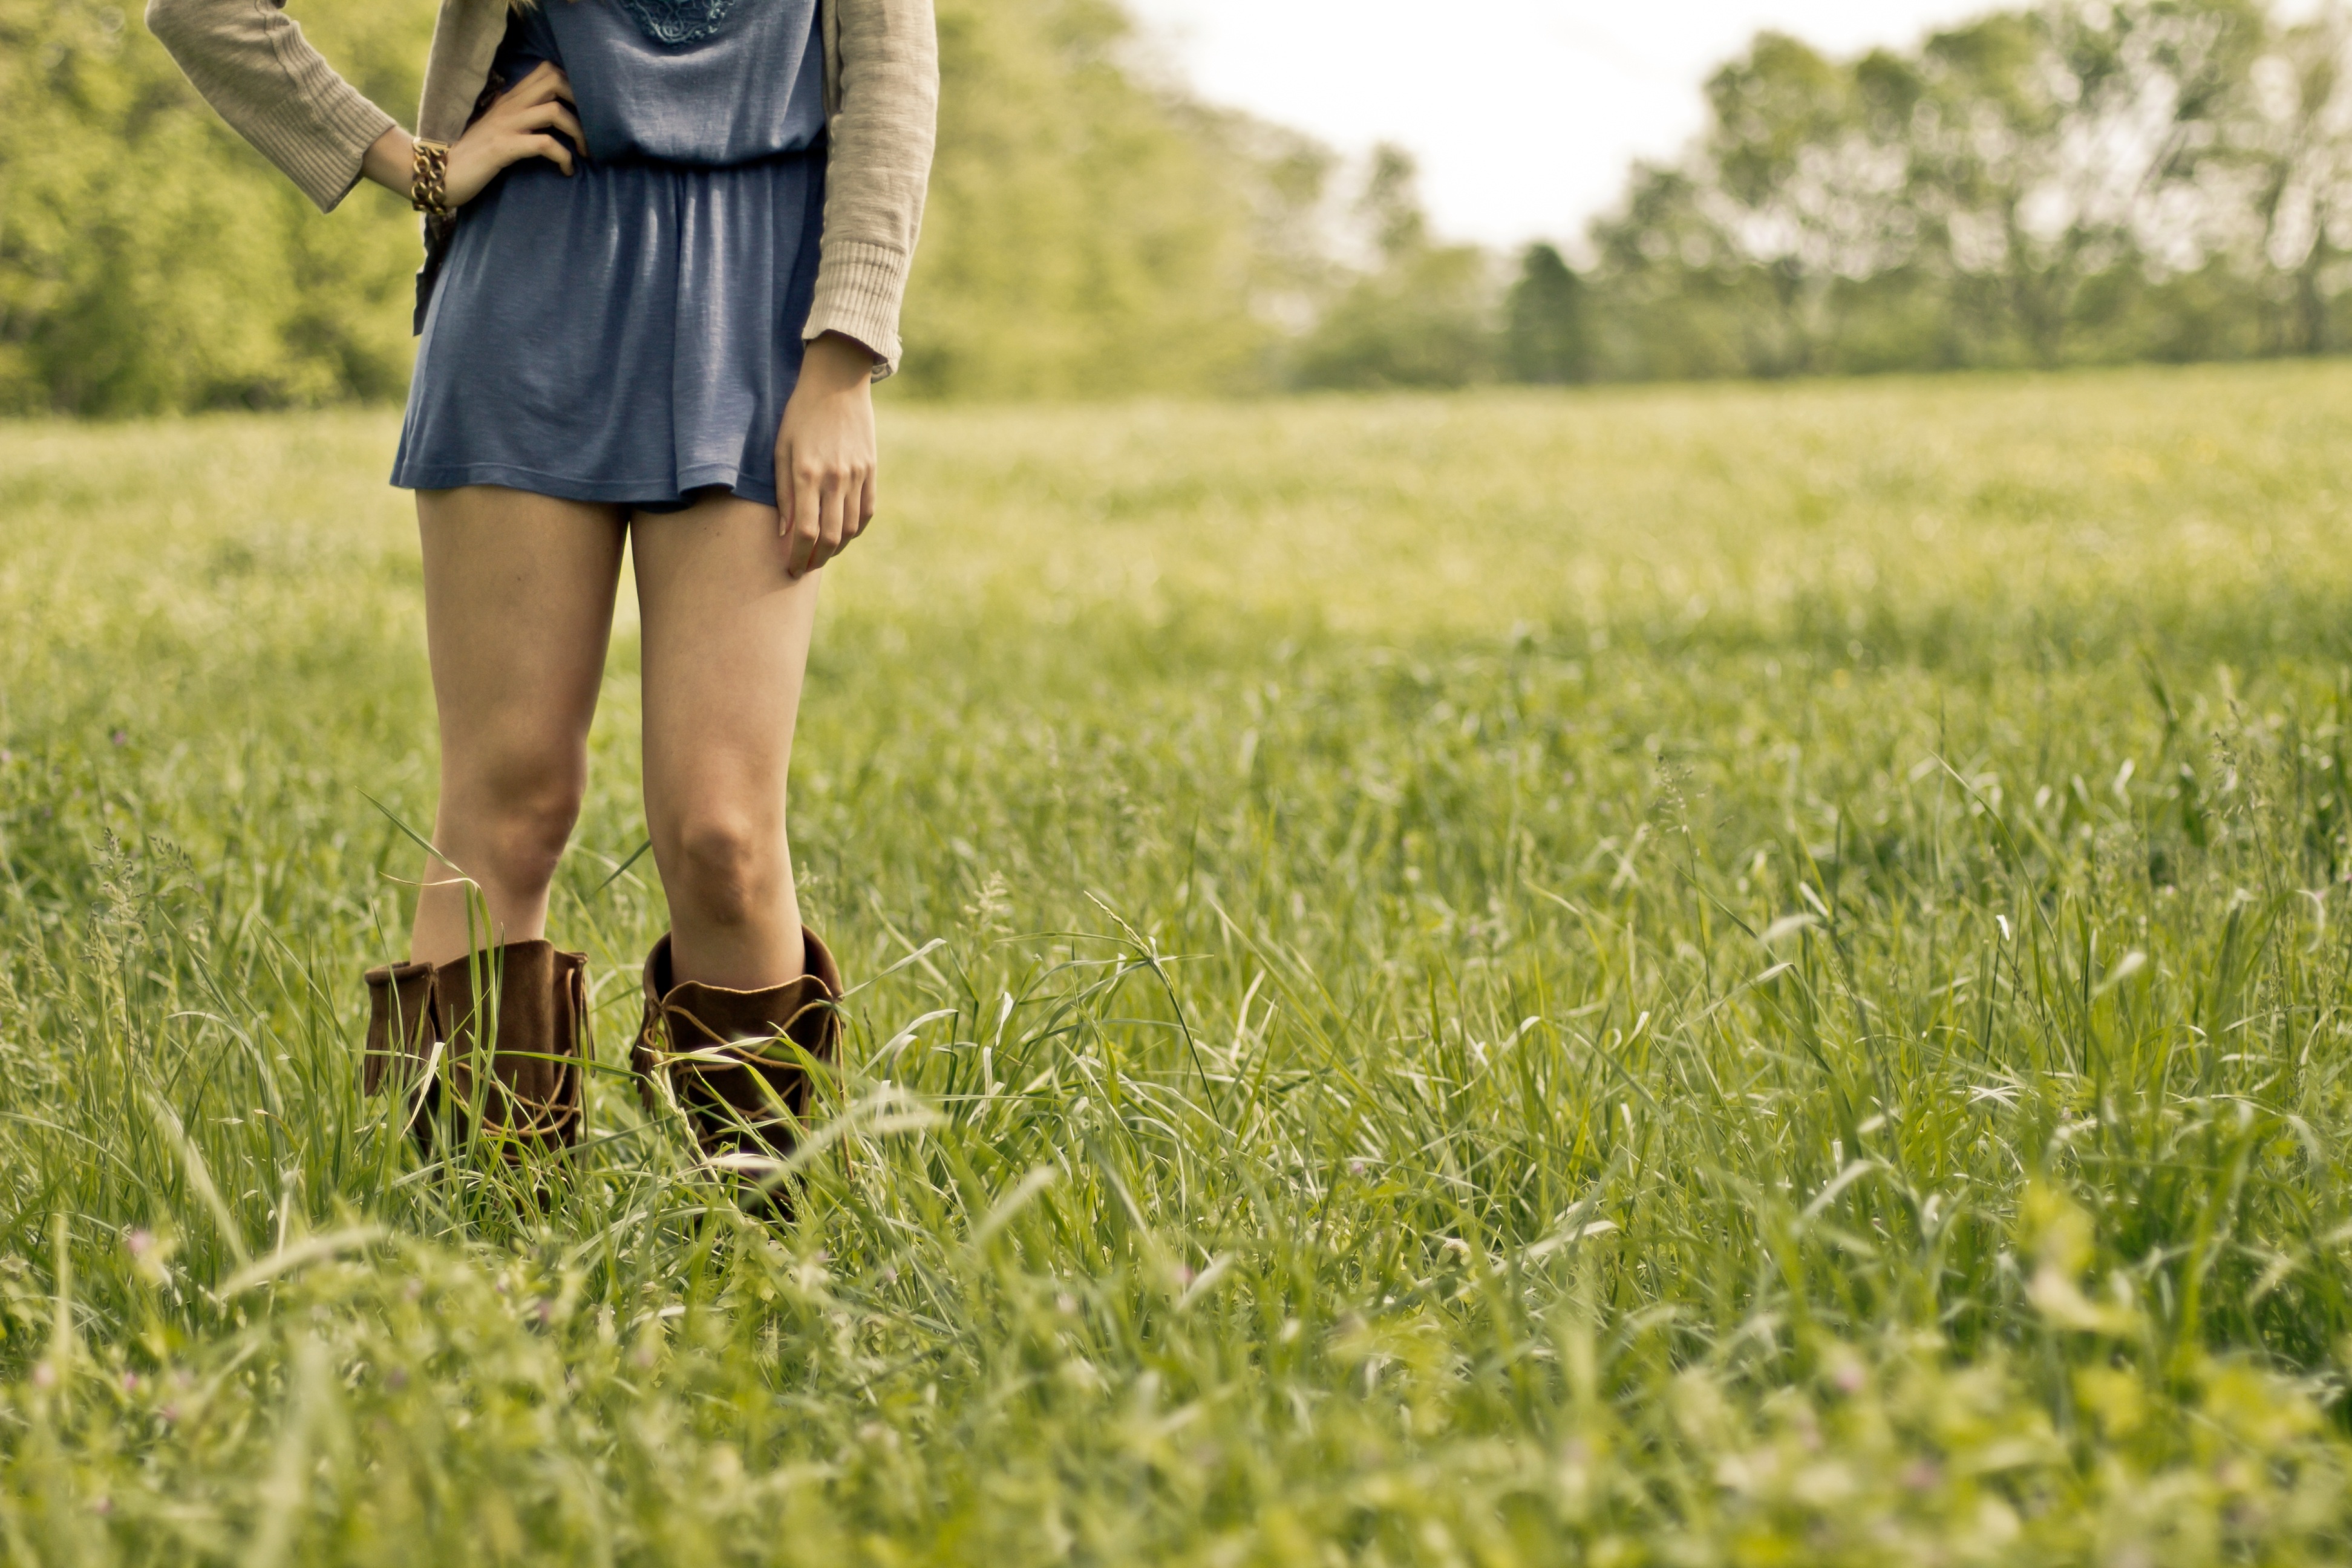
grass, walking, person, woman, field, lawn, meadow, prairie, green, agriculture, grassland, legs, boots, grass family